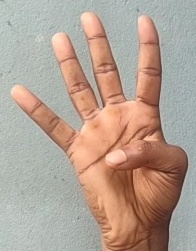
ASL sign: 4